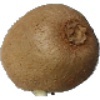
Label: kiwi